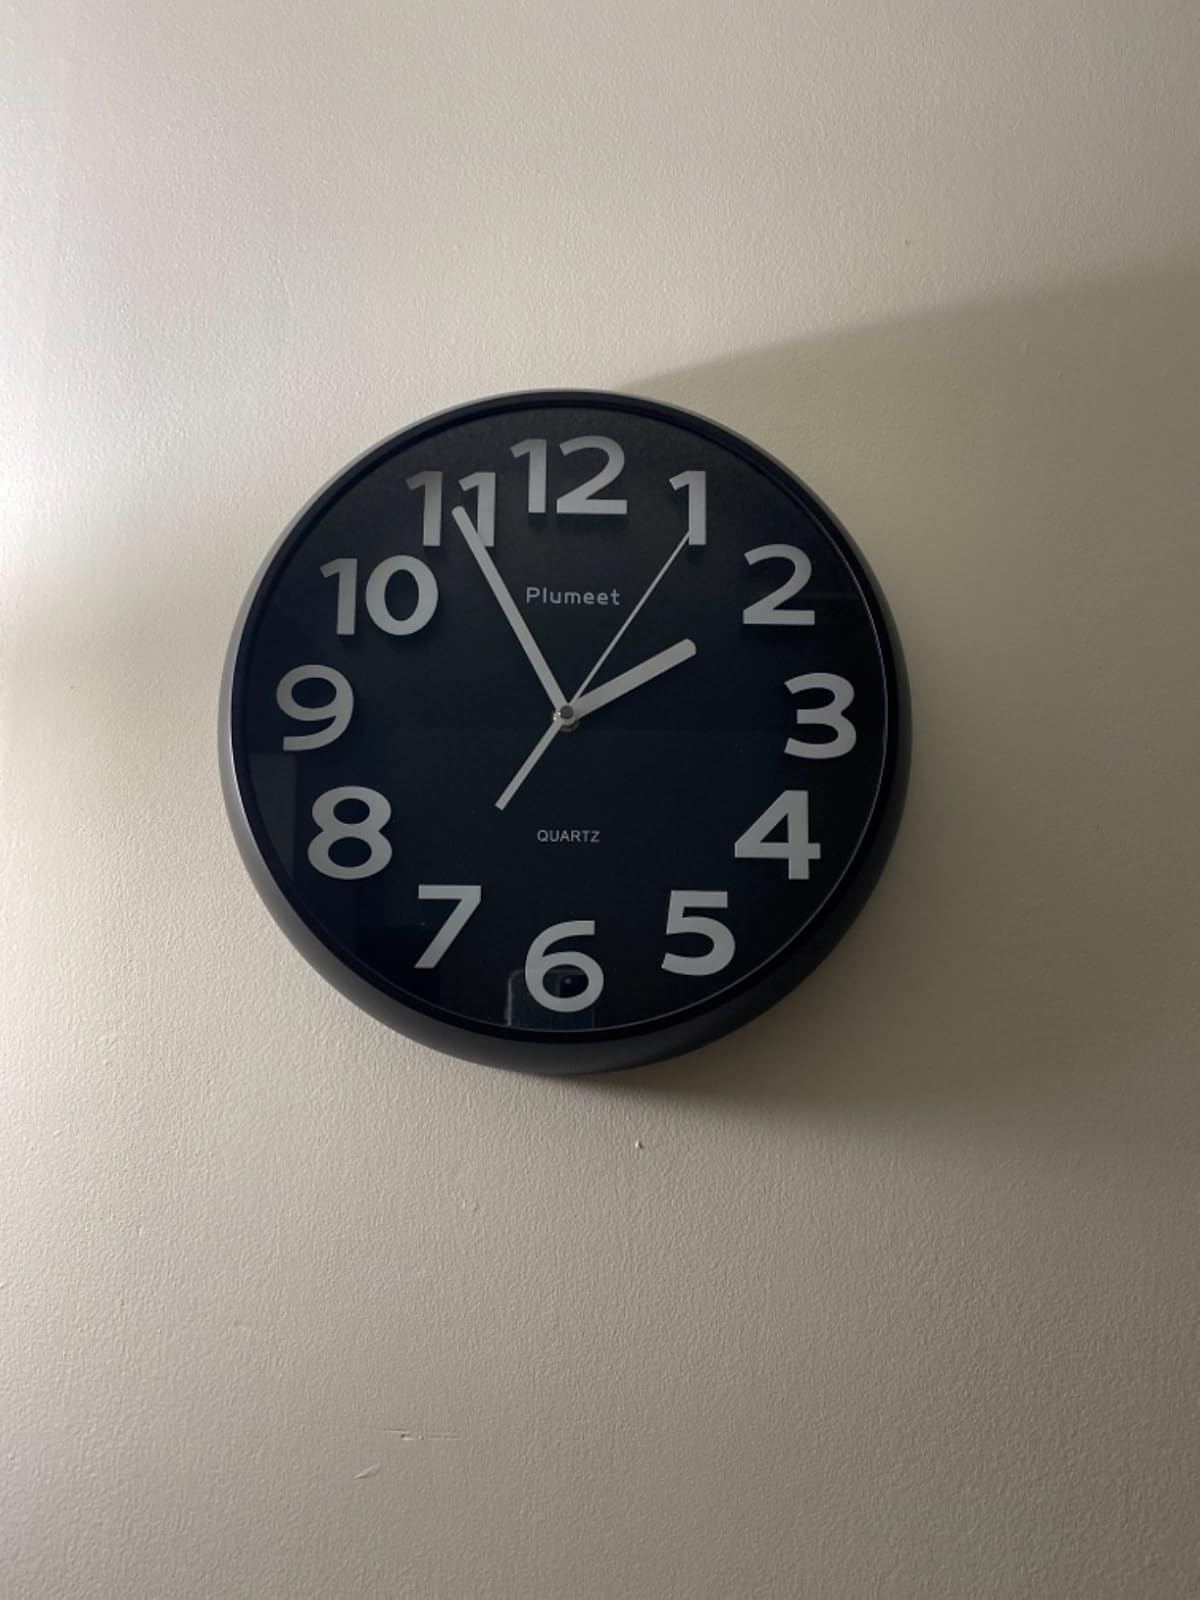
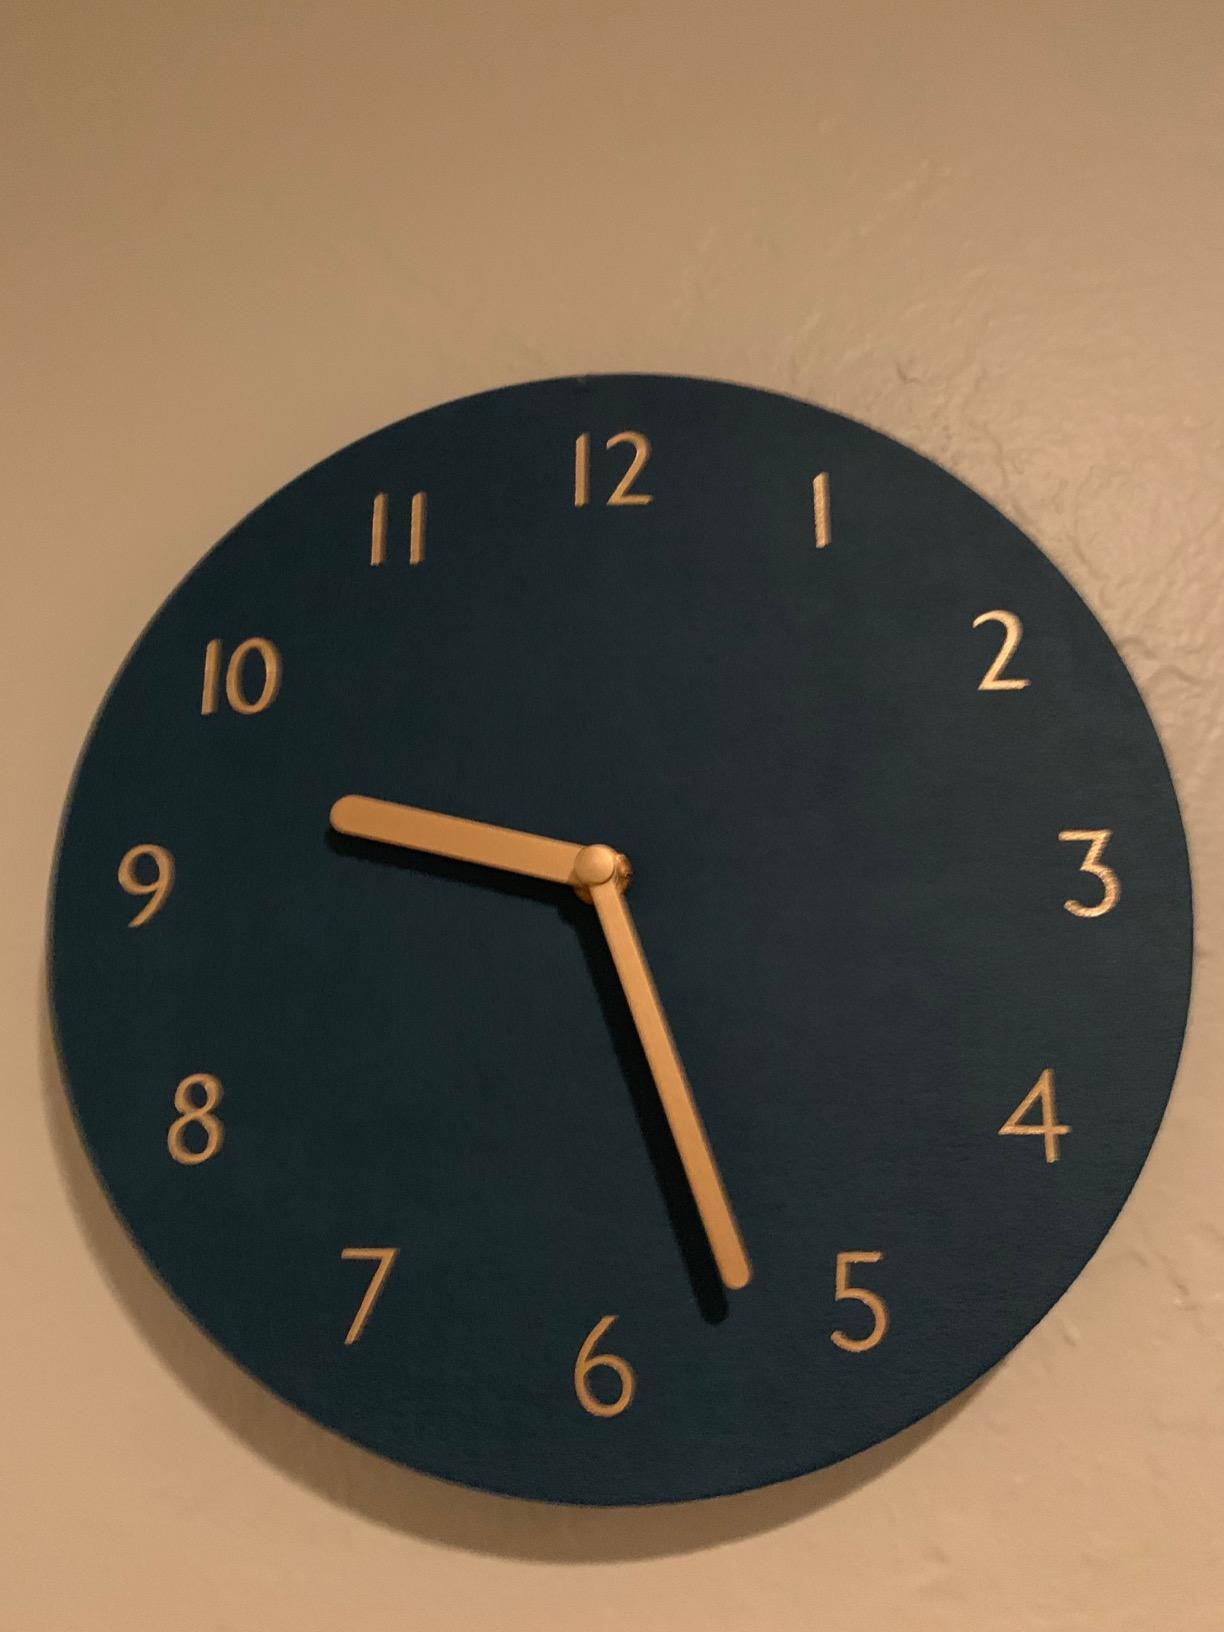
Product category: clock
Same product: no